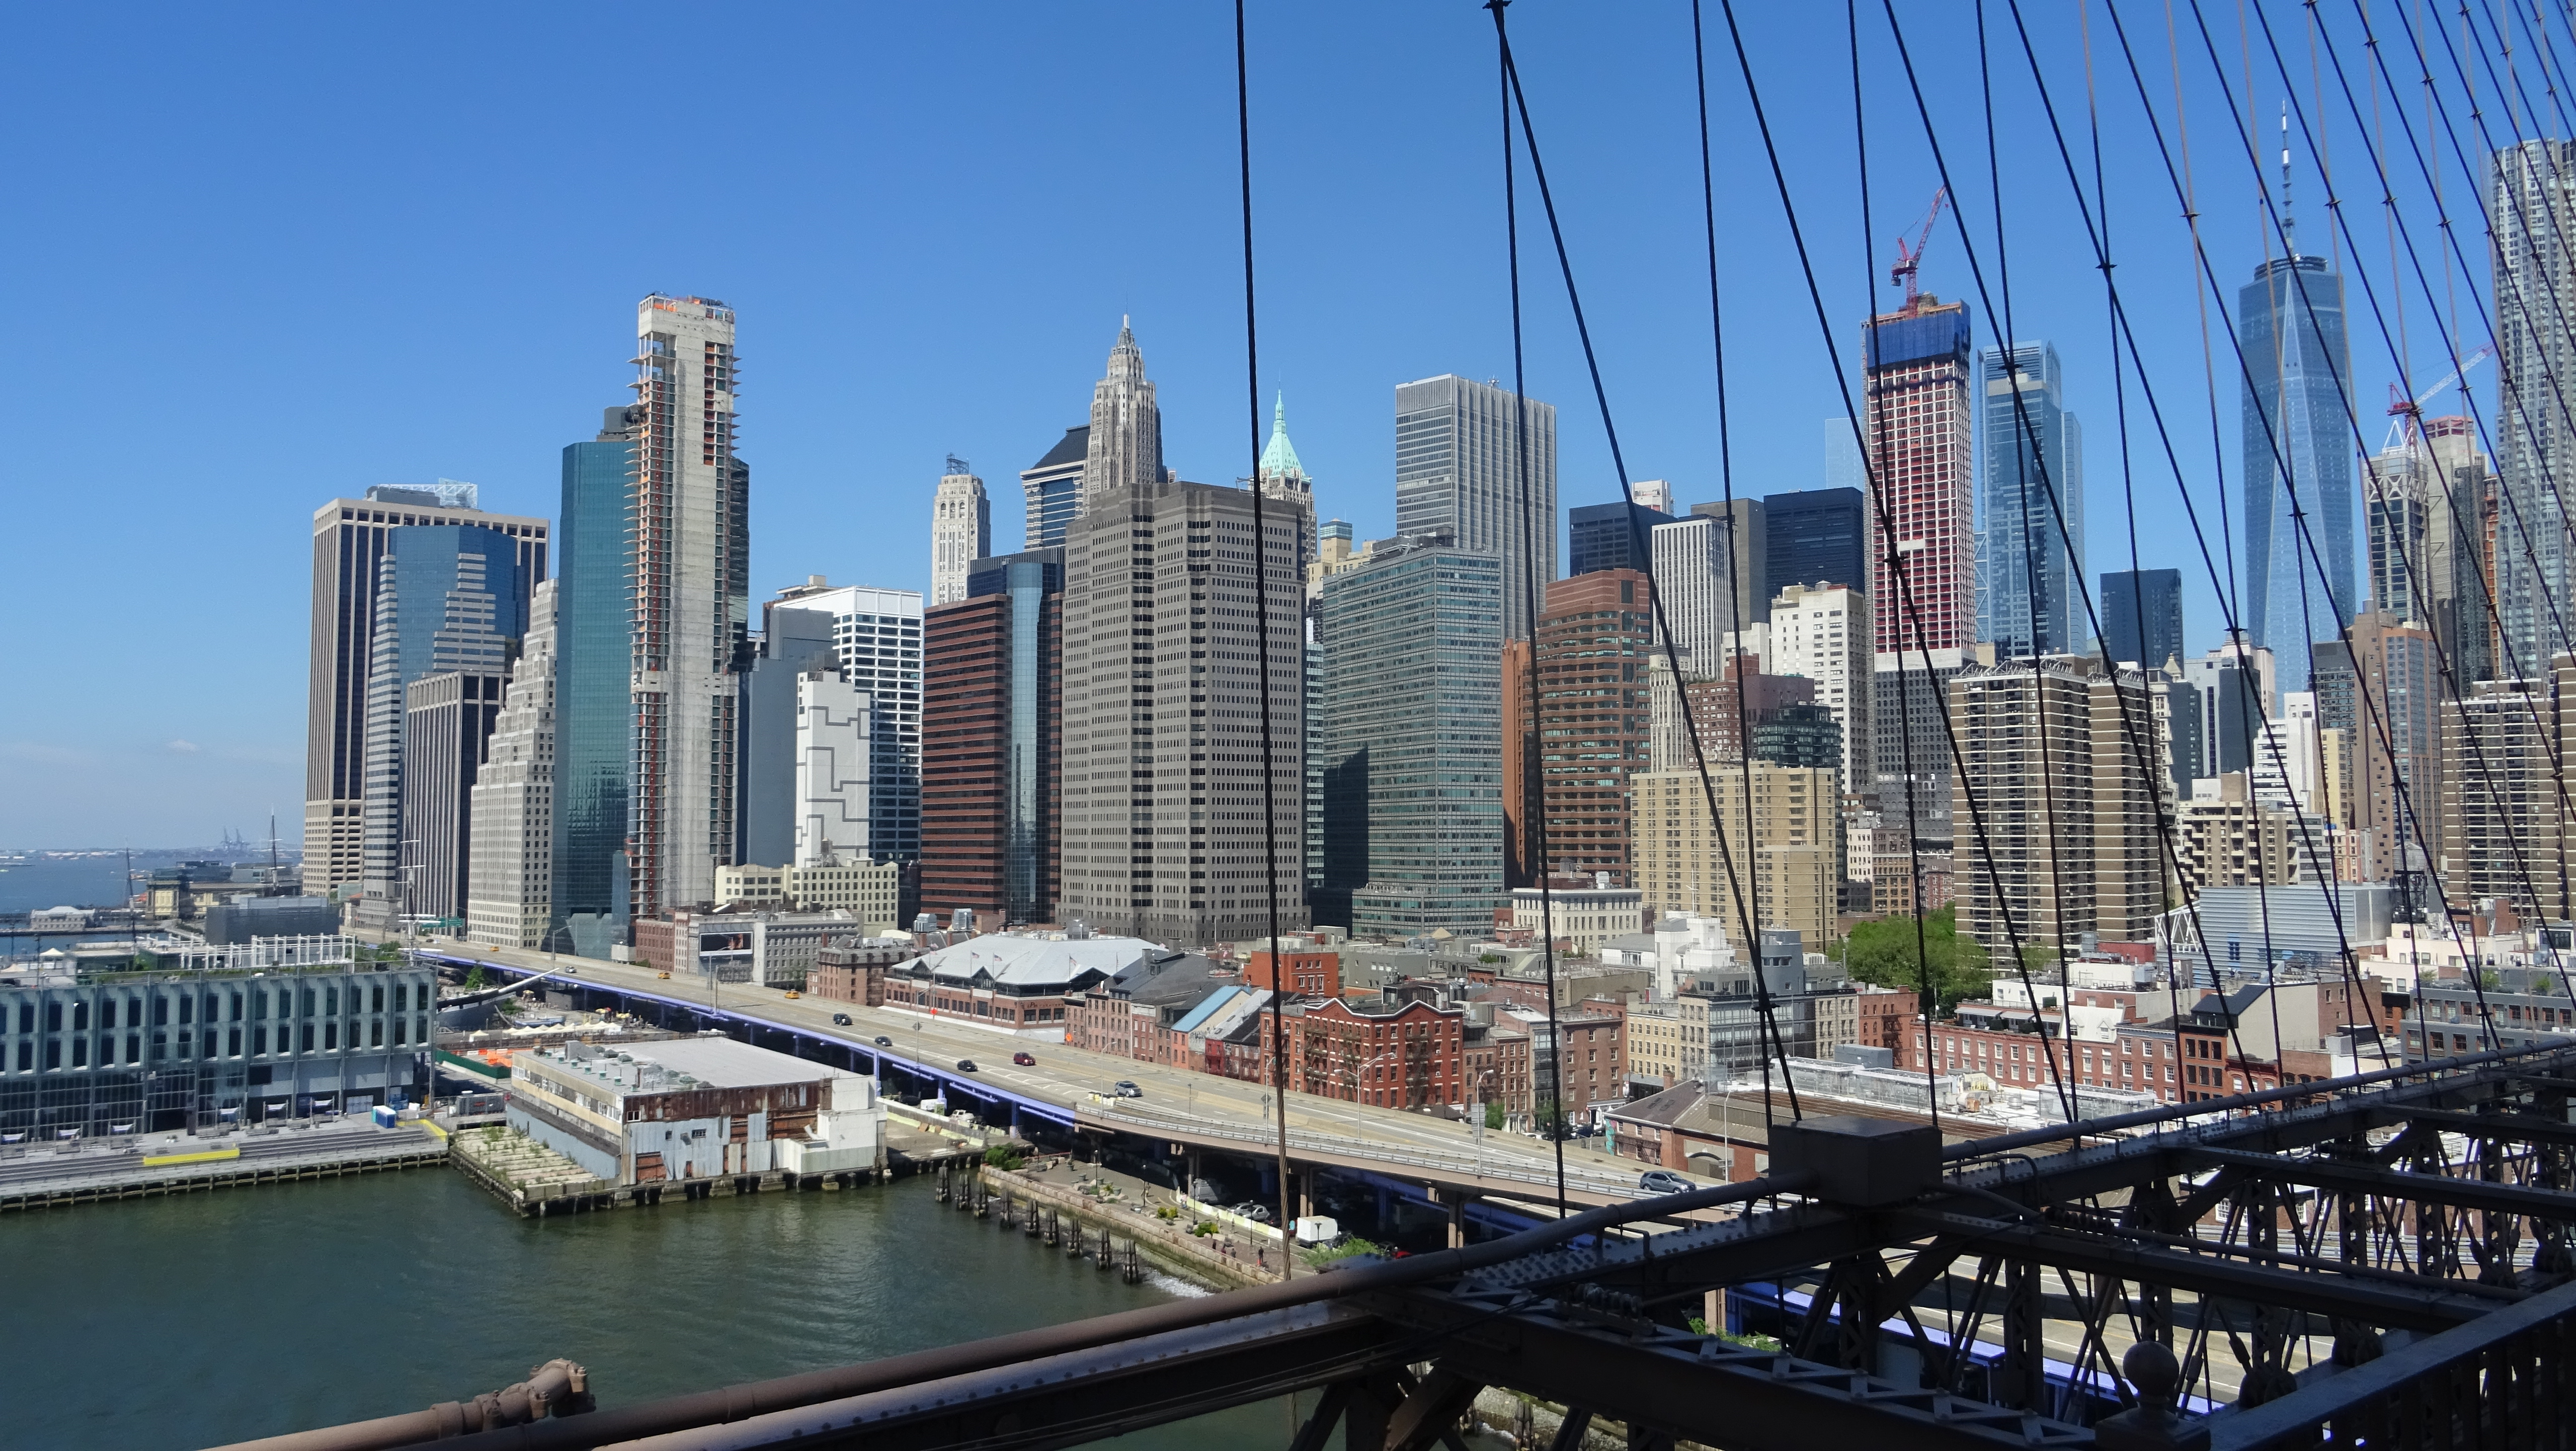
skyscrapers, bridge, new york city, manhattan, metropolitan area, city, urban area, cityscape, skyline, daytime, metropolis, skyscraper, human settlement, downtown, tower block, architecture, real estate, building, mixed use, condominium, tower, commercial building, neighbourhood, marina, skyway, vehicle, nonbuilding structure, corporate headquarters